University of Belgrade School of Electrical Engineering

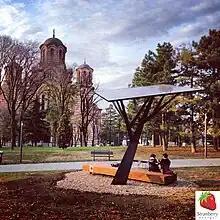
Strawberry Tree (solar energy device) was developed by Miloš Milisavljević (alumni of School of Electrical Engineering), founder of Strawberry Energy company.

School of Electrical engineering was the first institution in South-east Europe that started nuclear engineering program. After the departments of telecommunications and energy, third department was technical physics department (also known as applied or engineering physics) had two scientific groups, group for Nuclear Technology and group for Materials. One of the best known professors at this department was Dragoslav Popović, who constructed a reactor RB in the Vinča Institute of nuclear science, making Yugoslavia the 6th country in the world who successfully created the nuclear reactor, after US, USSR, France, UK and China.